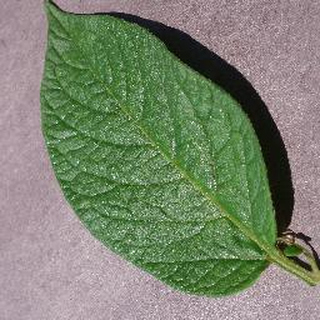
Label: healthy_potato